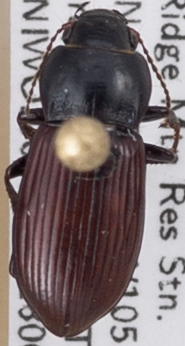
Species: Amara alpina
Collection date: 2018-06-05
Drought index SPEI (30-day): -2.01
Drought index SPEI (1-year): -0.638
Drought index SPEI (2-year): -0.03